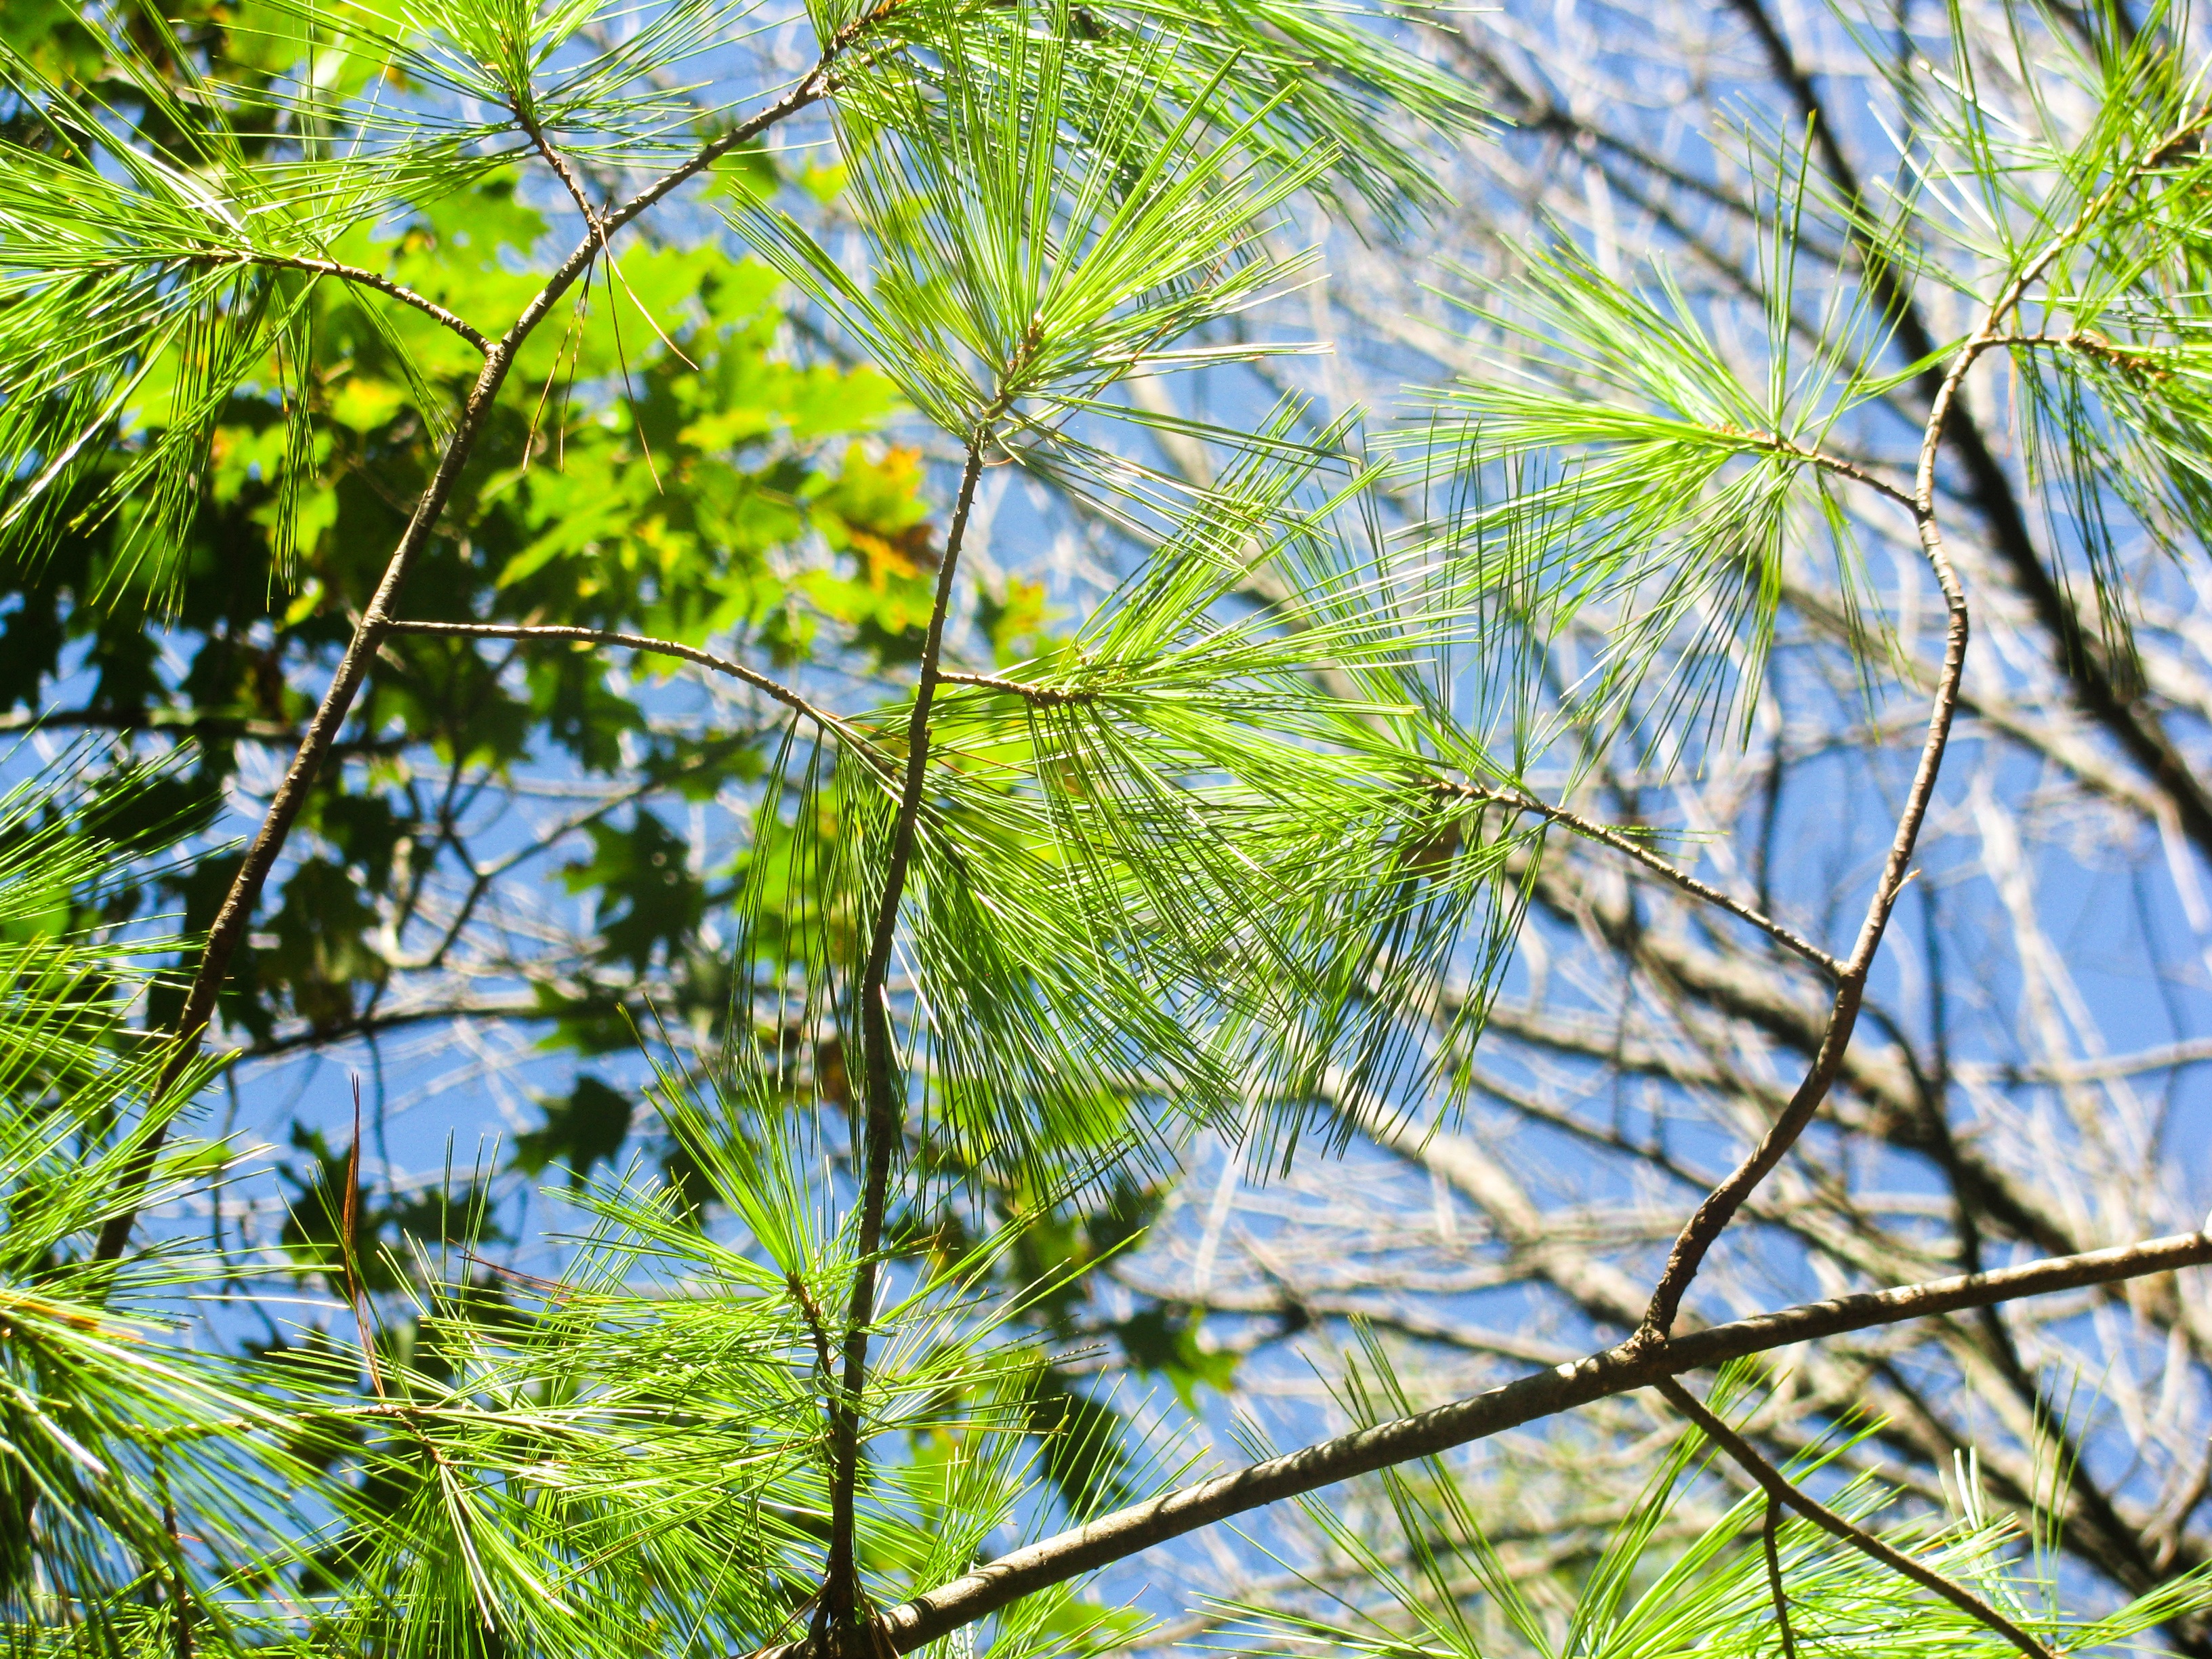
tree, nature, forest, branch, plant, sunlight, leaf, flower, pine, green, jungle, evergreen, autumn, botany, fir, flora, fir tree, conifer, leaves, coniferous, vegetation, rainforest, branches, needles, pines, deciduous, woodland, habitat, ecosystem, natural environment, grass family, woody plant, land plant